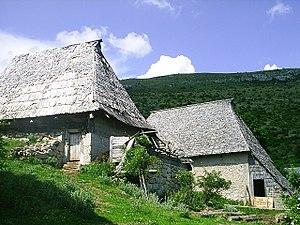
Zahum est un village de Bosnie-Herzégovine. Il est situé dans la municipalité de Prozor-Rama, dans le canton d'Herzégovine-Neretva et dans la Fédération de Bosnie-et-Herzégovine. Selon les premiers résultats du recensement bosnien de 2013, il compte 59 habitants.